Mary Fitzgerald (trade unionist)

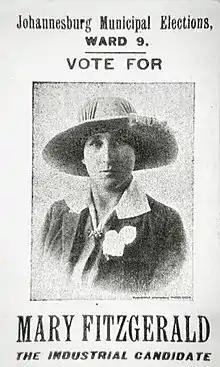
Fitzgerald on a 1915 Election poster

Mary Fitzgerald (also known as Pickhandle Mary; 4 August 1883 – 26 September 1960) was an Irish-born South African political activist and was considered to have been the first female trade unionist in the country. She was South Africa's first female master printer. As editor of the Voice of Labour, she published articles advocating for women's enfranchisement, racially integrated trade unions and revolutionary socialism. She played a lead role in the Black Friday Riots of 1913. She was the first woman to be elected to the Johannesburg City Council (JCC) in 1915 and later served as Deputy Mayor of Johannesburg.